Javier Portillo (Honduran footballer)

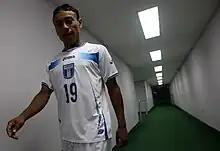
Potrillo in 2011

Javier Arnaldo Portillo Martínez (born 10 June 1981) is a Honduran professional football player who plays as a left midfielder for Naranja Mecánica in the American ISLANO league.